Jeffrey Street

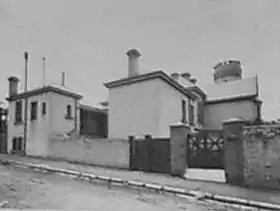
The Cottage at the corner of Pitt and Jeffrey Streets, on the site of what is now St. Aloysius' College pre-1907

Plans and a photograph (circa 1907) remain of the early cottage at the corner of Pitt and Jeffrey Street, the site of what is now St Aloysius' College. It is not known when the cottage was demolished.